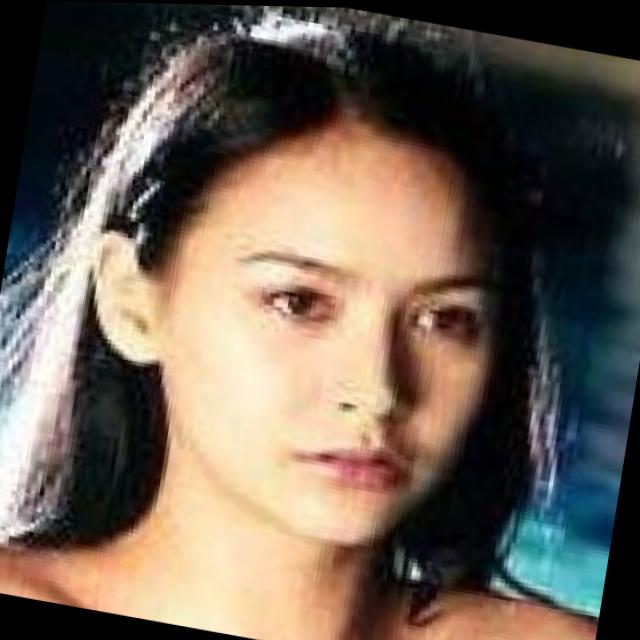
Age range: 21-44